Bełżyce

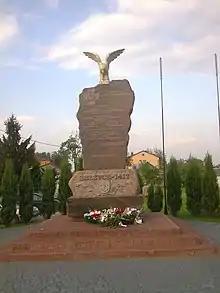
A monument commemorating Polish soldiers who fought in World War II and civilians who fought against the German and Soviet occupation

During the invasion of Poland in 1939 the town was captured by the Nazi German Army. The Jews from Bełżyce and nearby towns (including Bychawa and Piotrowice) were resettled into a dozen or so houses on Południowa Street (now Tysiąclecia Street) in December 1940. Between 1940 and 1943 there was a ghetto, consisting of Jews from around Poland and abroad. It was called a transit ghetto. The Jews kept in the crowded area of the ghetto were decimated